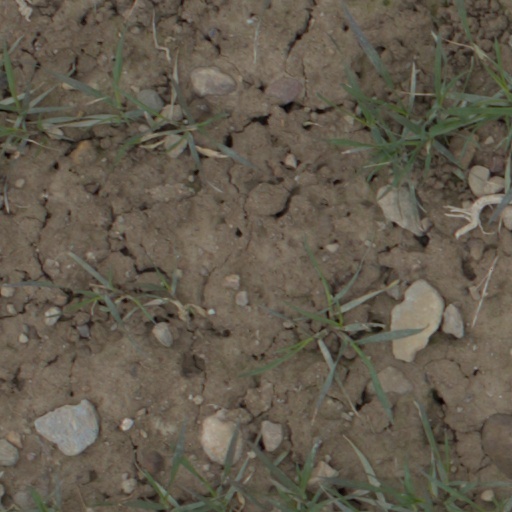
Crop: wheat